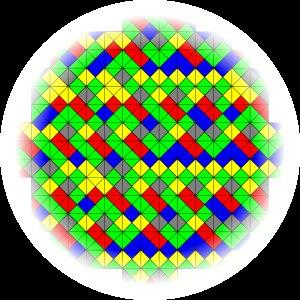
En logique mathématique, un théorème de compacité énonce que si toute partie finie d'une théorie est satisfaisable alors la théorie elle-même est satisfaisable. Il existe des logiques où il y a un théorème de compacité comme le calcul propositionnel ou la logique du premier ordre. Il existe aussi des logiques sans théorème de compacité. Commençons l'article par un exemple informel où il n'y a pas de théorème de compacité en considérant la théorie suivante :
En mathématiques, le lemme de Kőnig est un lemme de la théorie des graphes que l'on doit au mathématicien hongrois Dénes Kőnig en 1927. Il énonce que :